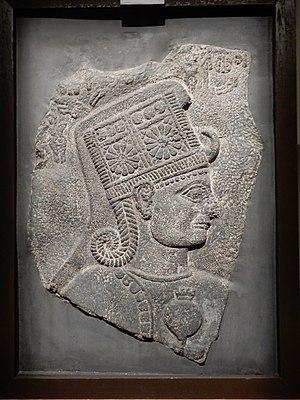
Karkemish est une ville antique des empires Mitanni et Hittites située à la frontière de la Turquie et de la Syrie actuelles. Durant l’Antiquité, la ville commandait le principal point de traversée de l’Euphrate. Cette situation a dû largement contribuer à son importance historique et stratégique. Elle fut le théâtre d’une importante bataille mentionnée dans la Bible entre les Babyloniens et les Égyptiens.